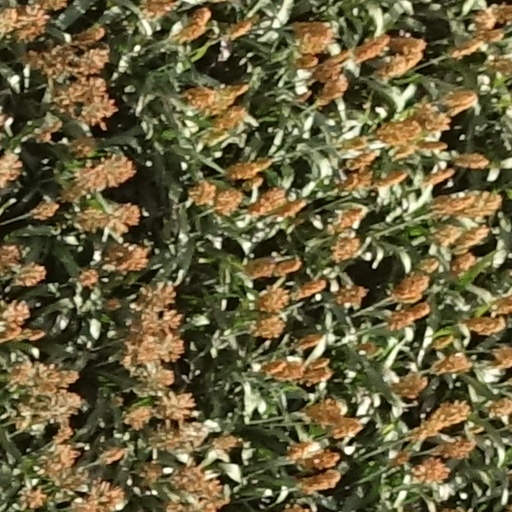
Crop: sorghum